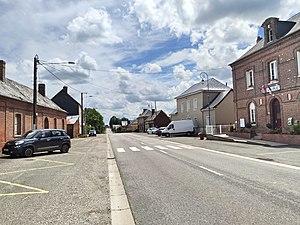
Richemont (Seine-Maritime)
Richemont est une commune française située dans le département de la Seine-Maritime en région Normandie.